All work and no play makes Jack a dull boy

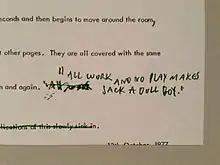
The phrase being shown in the script of "The Shining"

"All work and no play makes Jack a dull boy" is an old proverb that means without time off from work, a person becomes both bored and boring. It is often shortened to "all work and no play". It was newly popularized after the phrase was featured in the 1980 horror film, "The Shining".